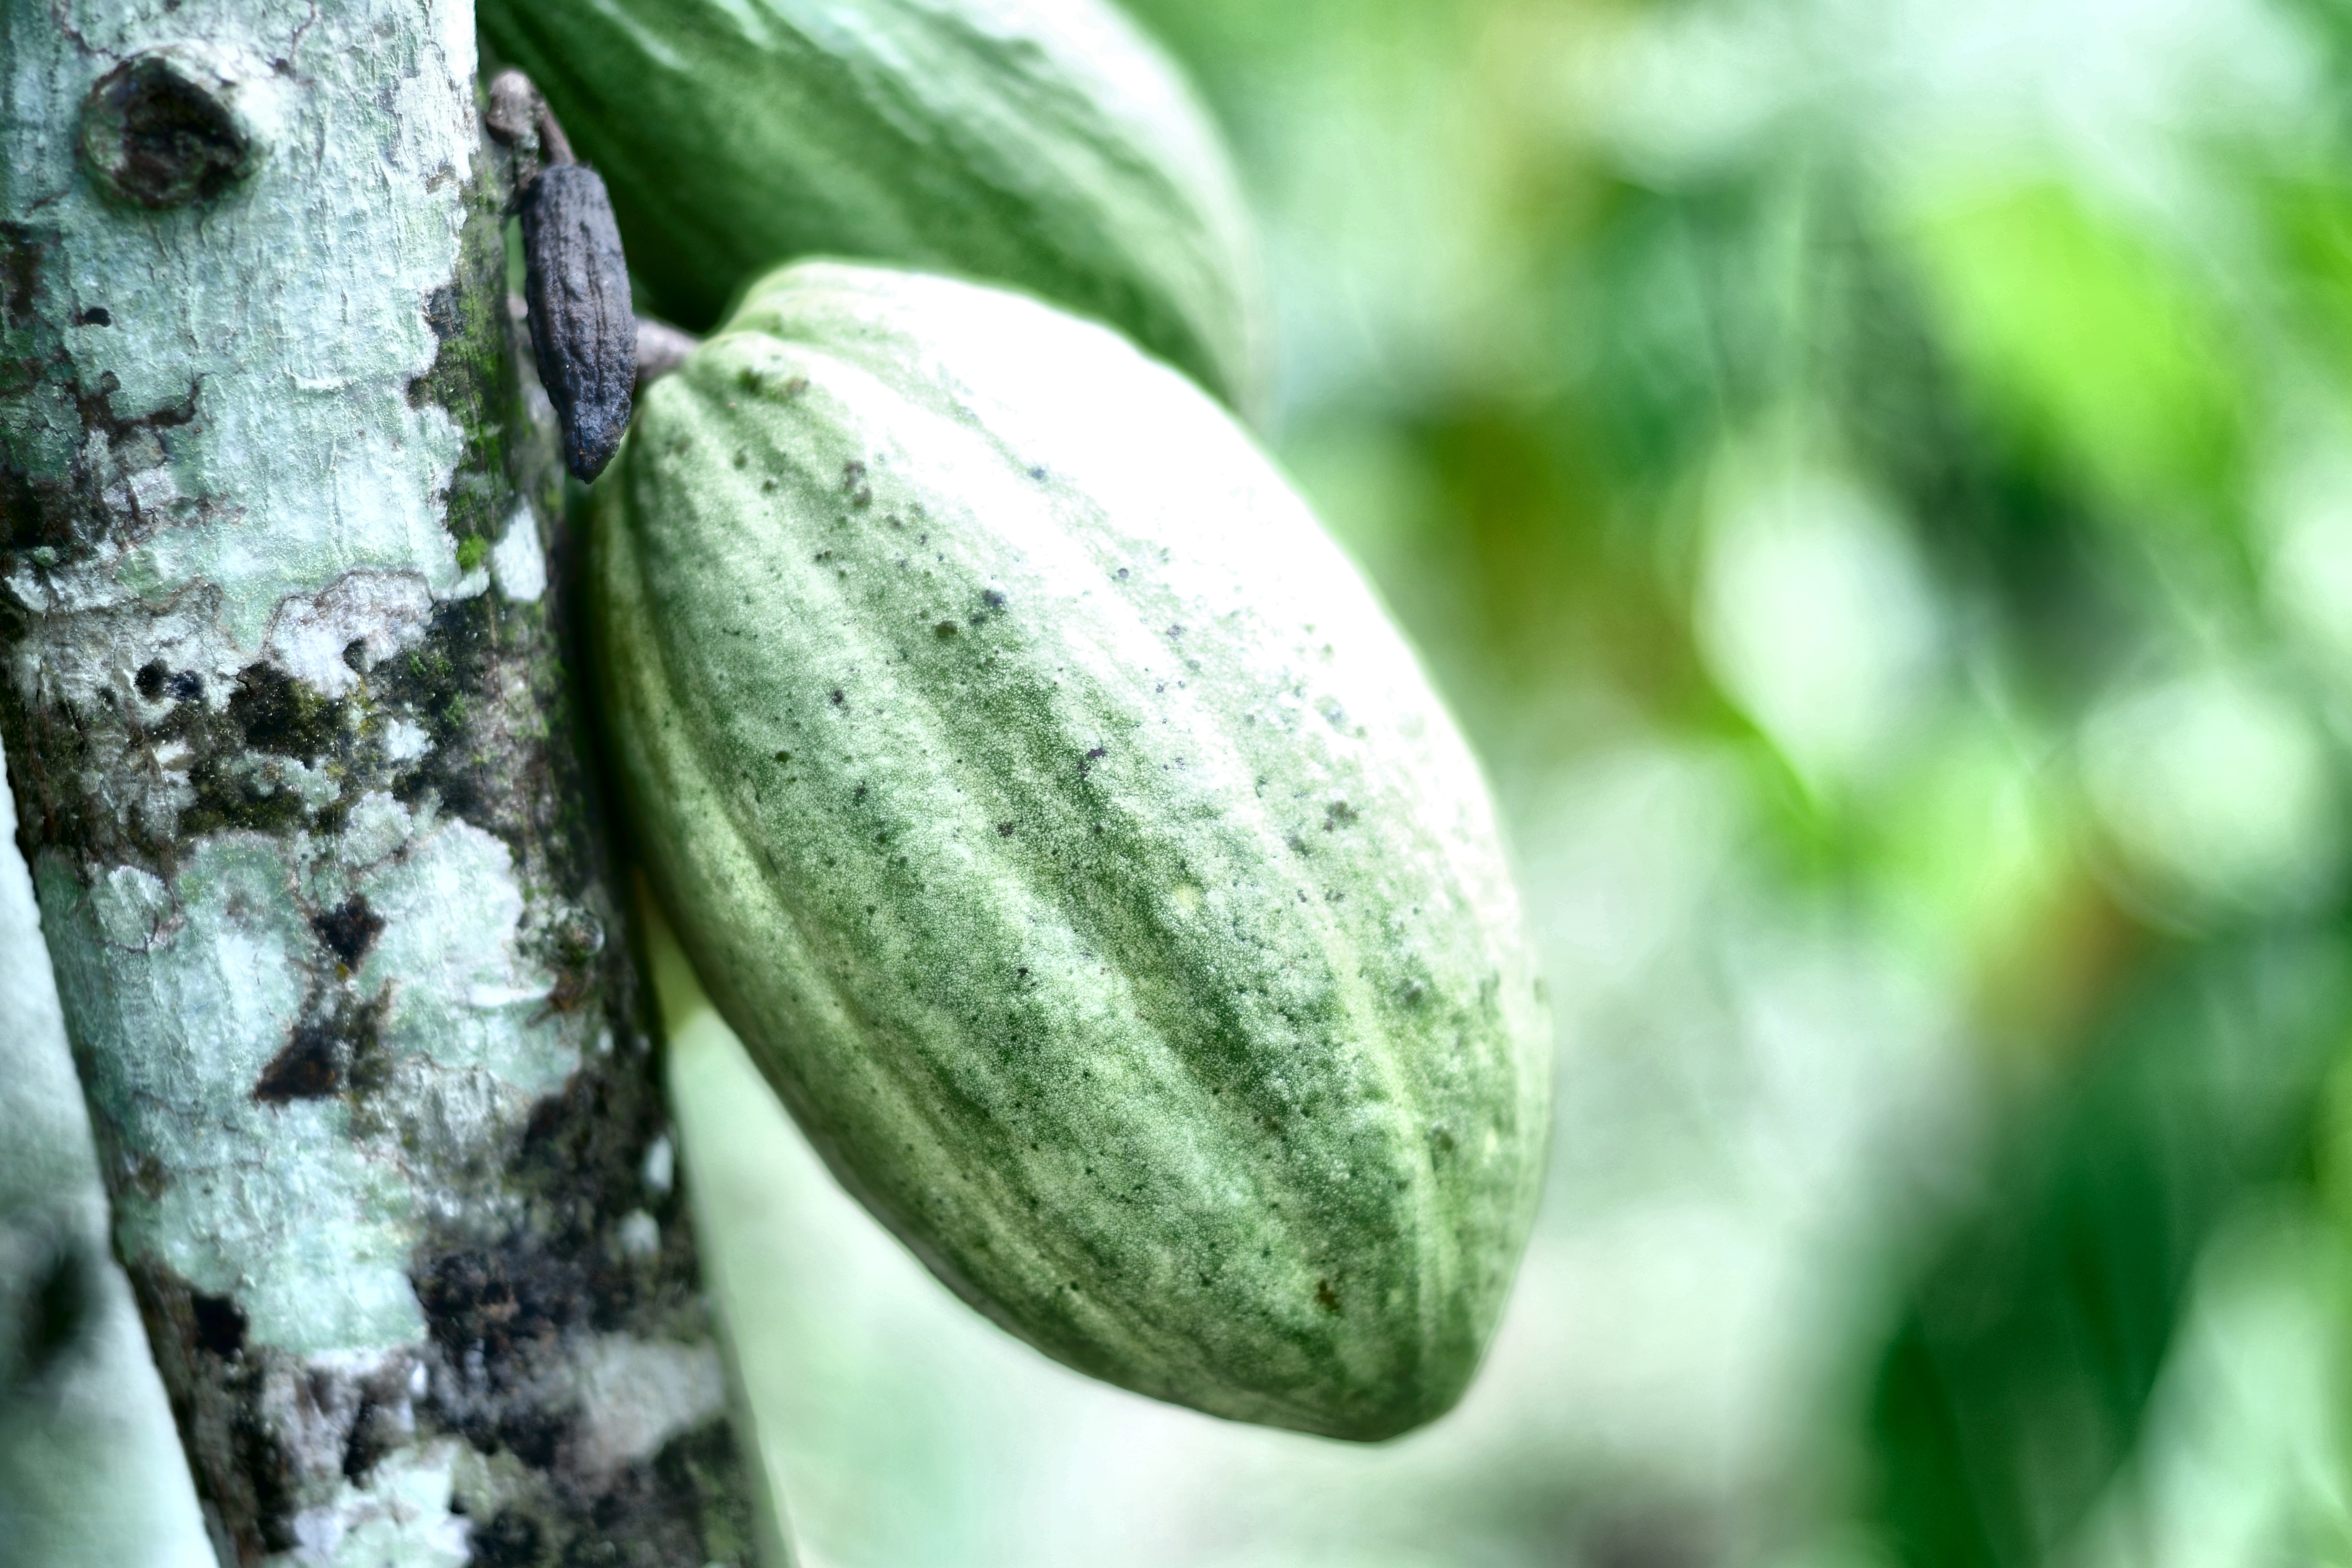
Maturity: unmature
Variety: Amelonado